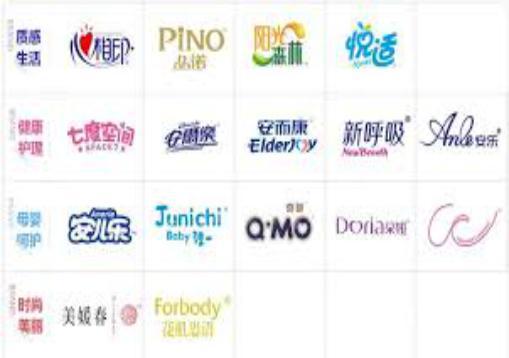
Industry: Necessities